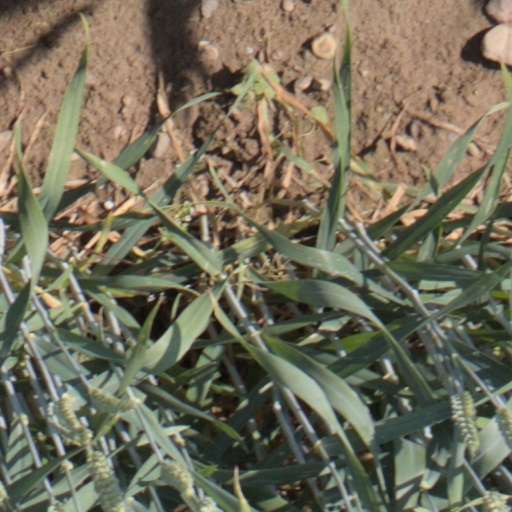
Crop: wheat